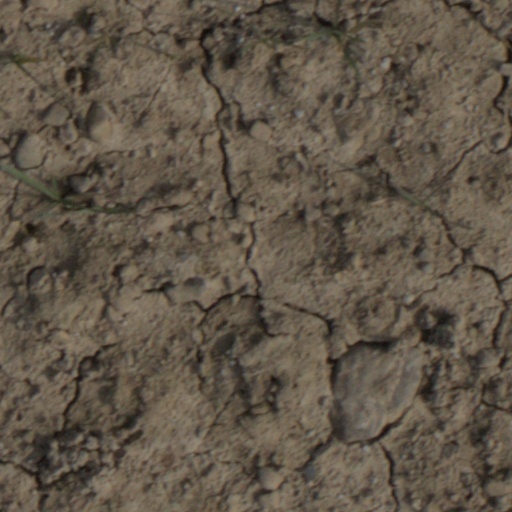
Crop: wheat